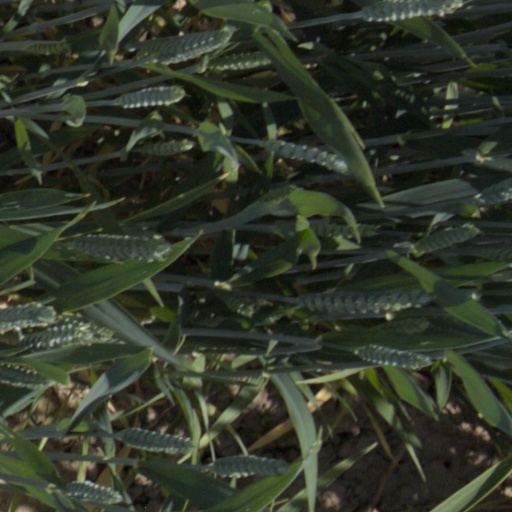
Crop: wheat